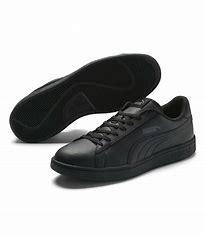
Brand: Puma
Model: Smash V2